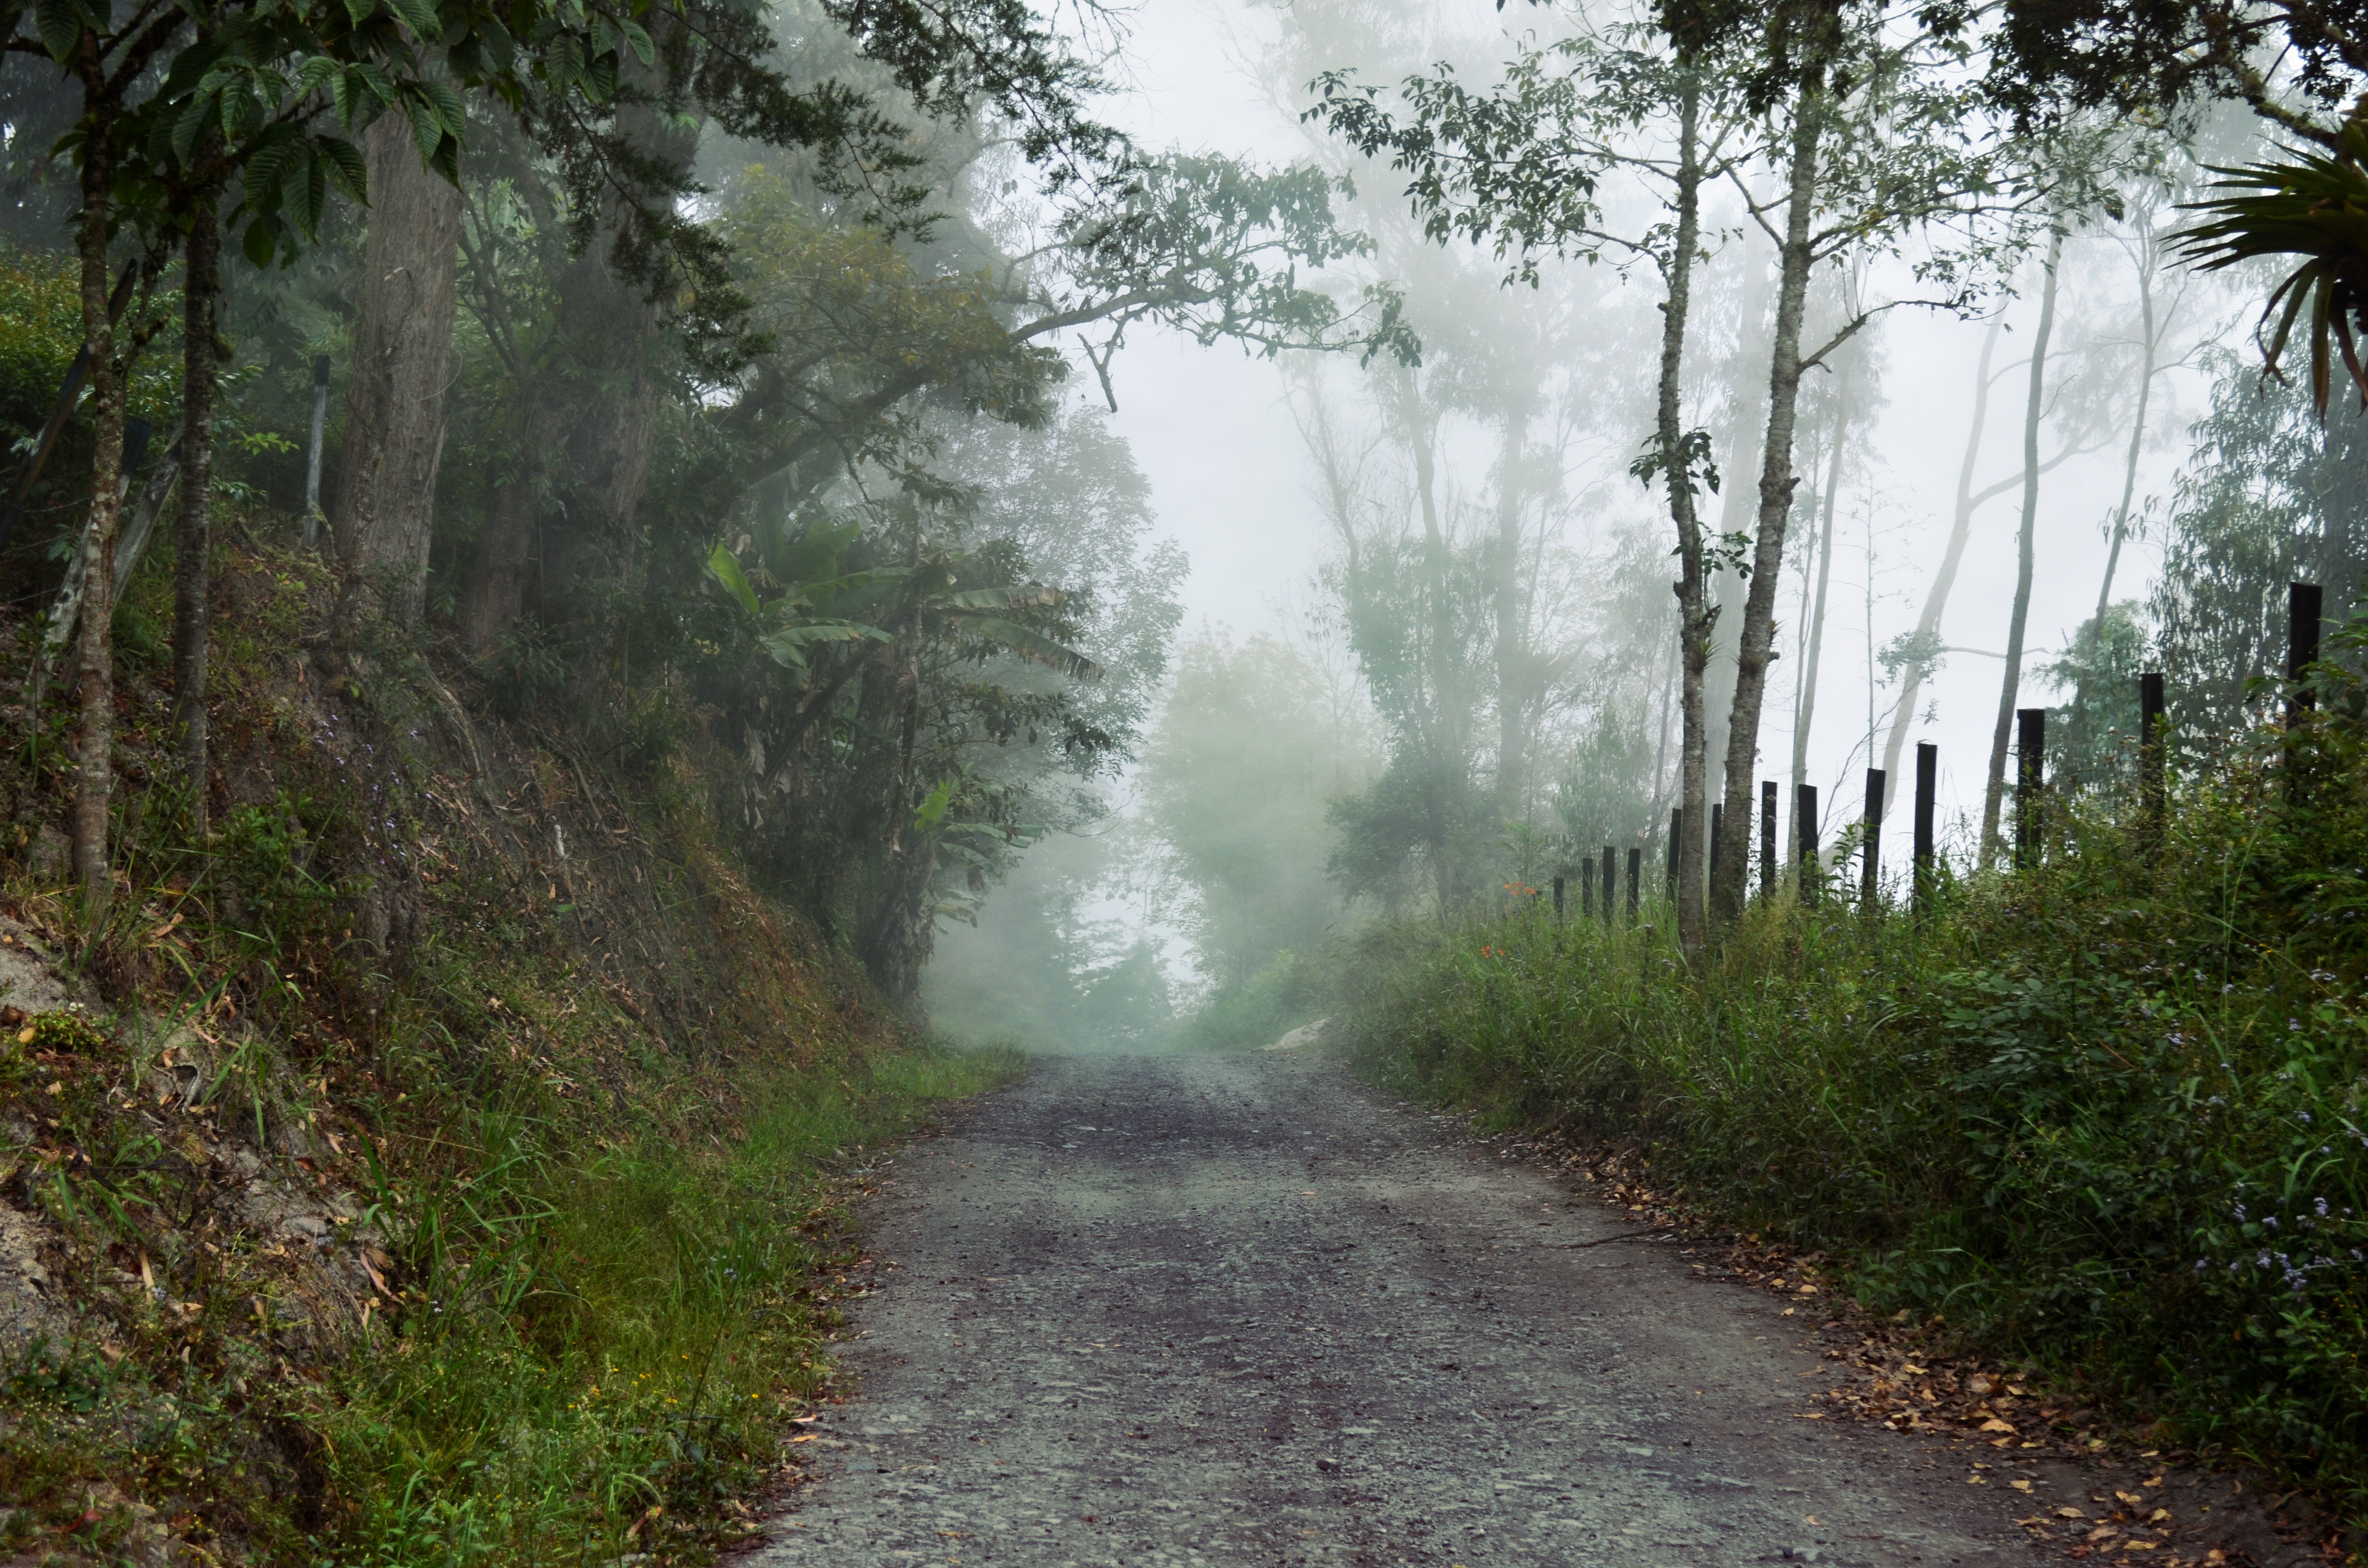
tree, nature, forest, wilderness, fog, road, mist, trail, sunlight, morning, dirt road, jungle, rainforest, woodland, habitat, ecosystem, natural environment, atmospheric phenomenon